Brandon Flowers (American football)

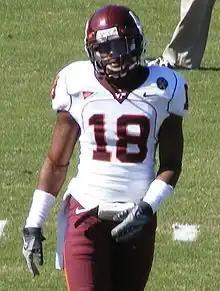
Flowers with Virginia Tech in 2007

Flowers attended Virginia Tech, where he majored in Sociology. In 2004; he did not play in the season opener vs. Southern California, but made a spectacular interception for a 38-yard return the following week vs. Western Michigan. He suffered a fractured right fibula later in the contest and missed the rest of the season. Flowers returned to action in 2005, posting 20 tackles (13 solo) with four pass deflections, 1 1/2 stops behind the line of scrimmage, and an interception.